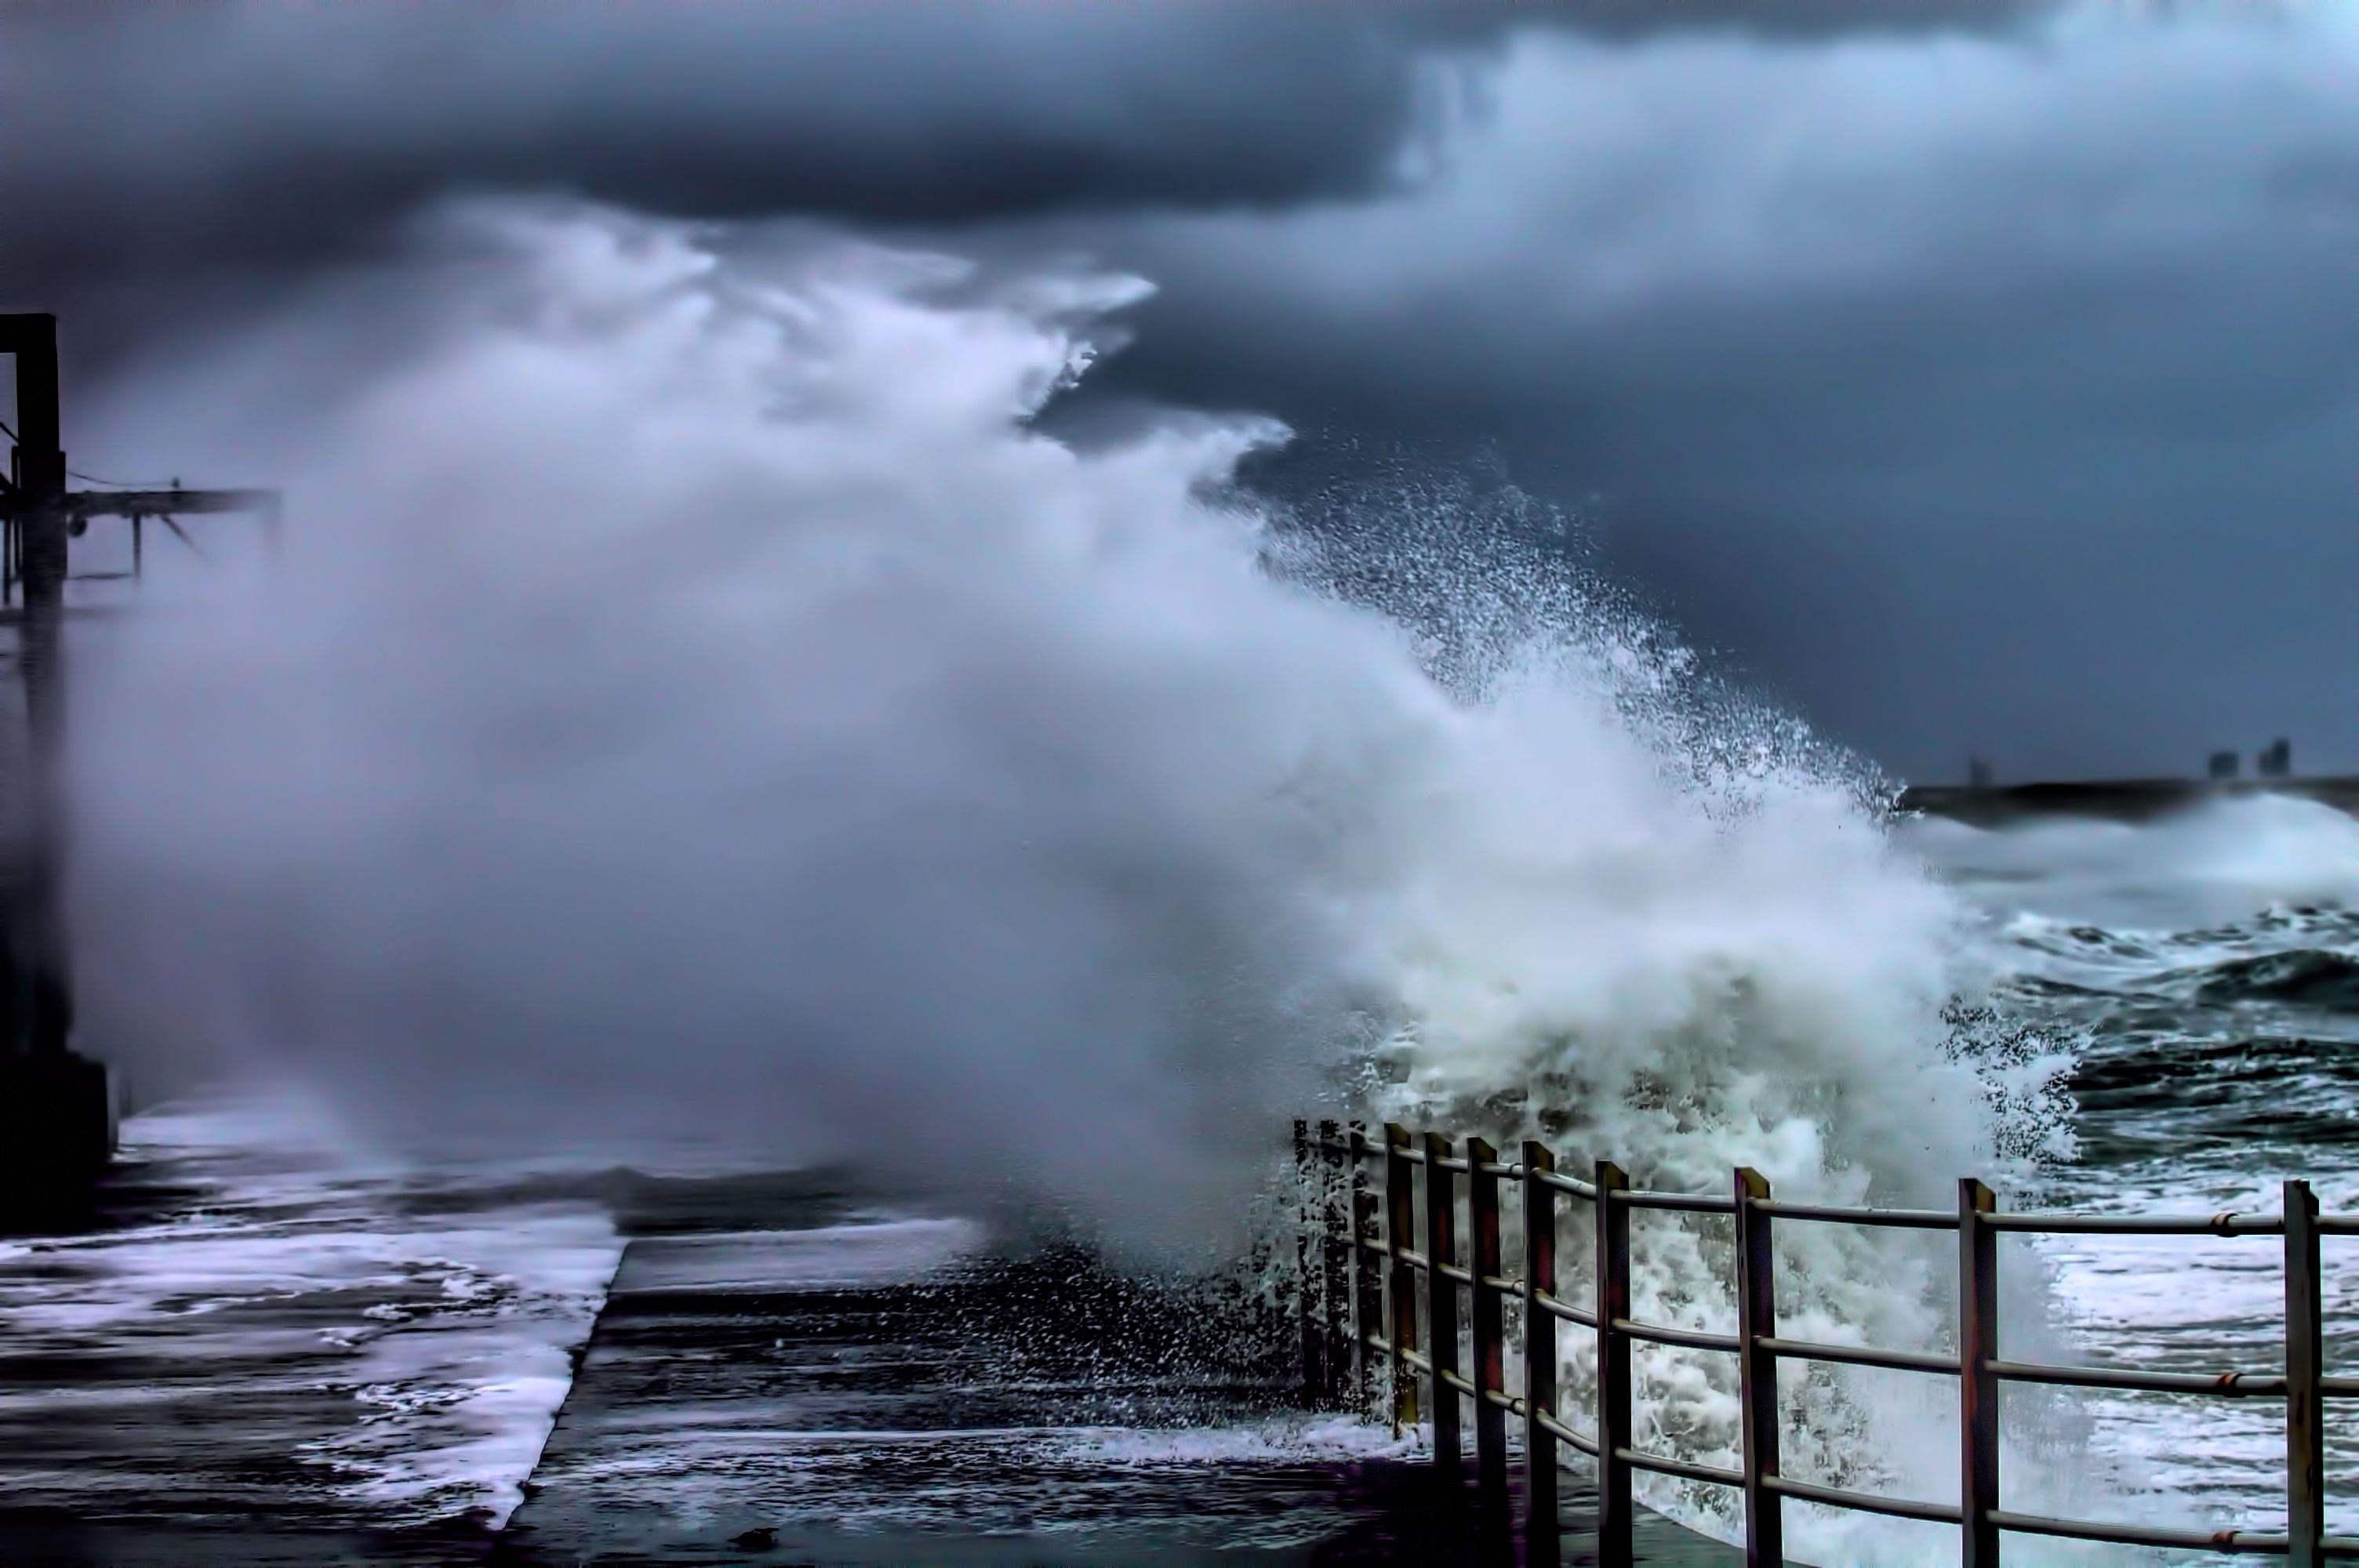
sea, coast, water, ocean, cloud, mist, morning, wave, wind, weather, storm, body of water, waves, scotland, saltcoats, atmospheric phenomenon, wind wave